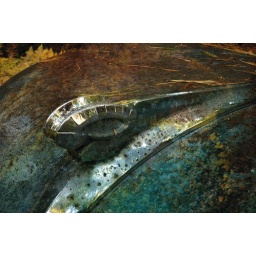
Detail of an old rusty car in the woods.